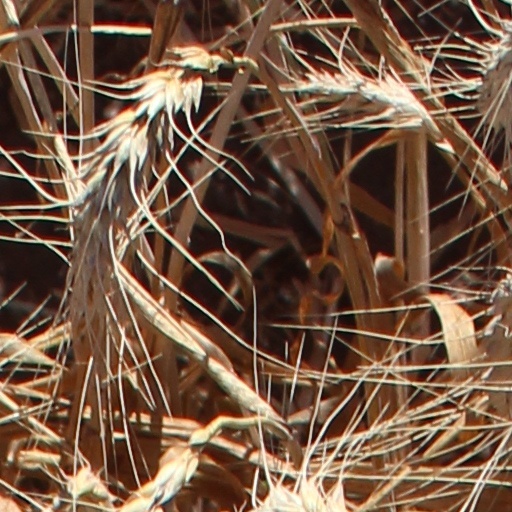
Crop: wheat